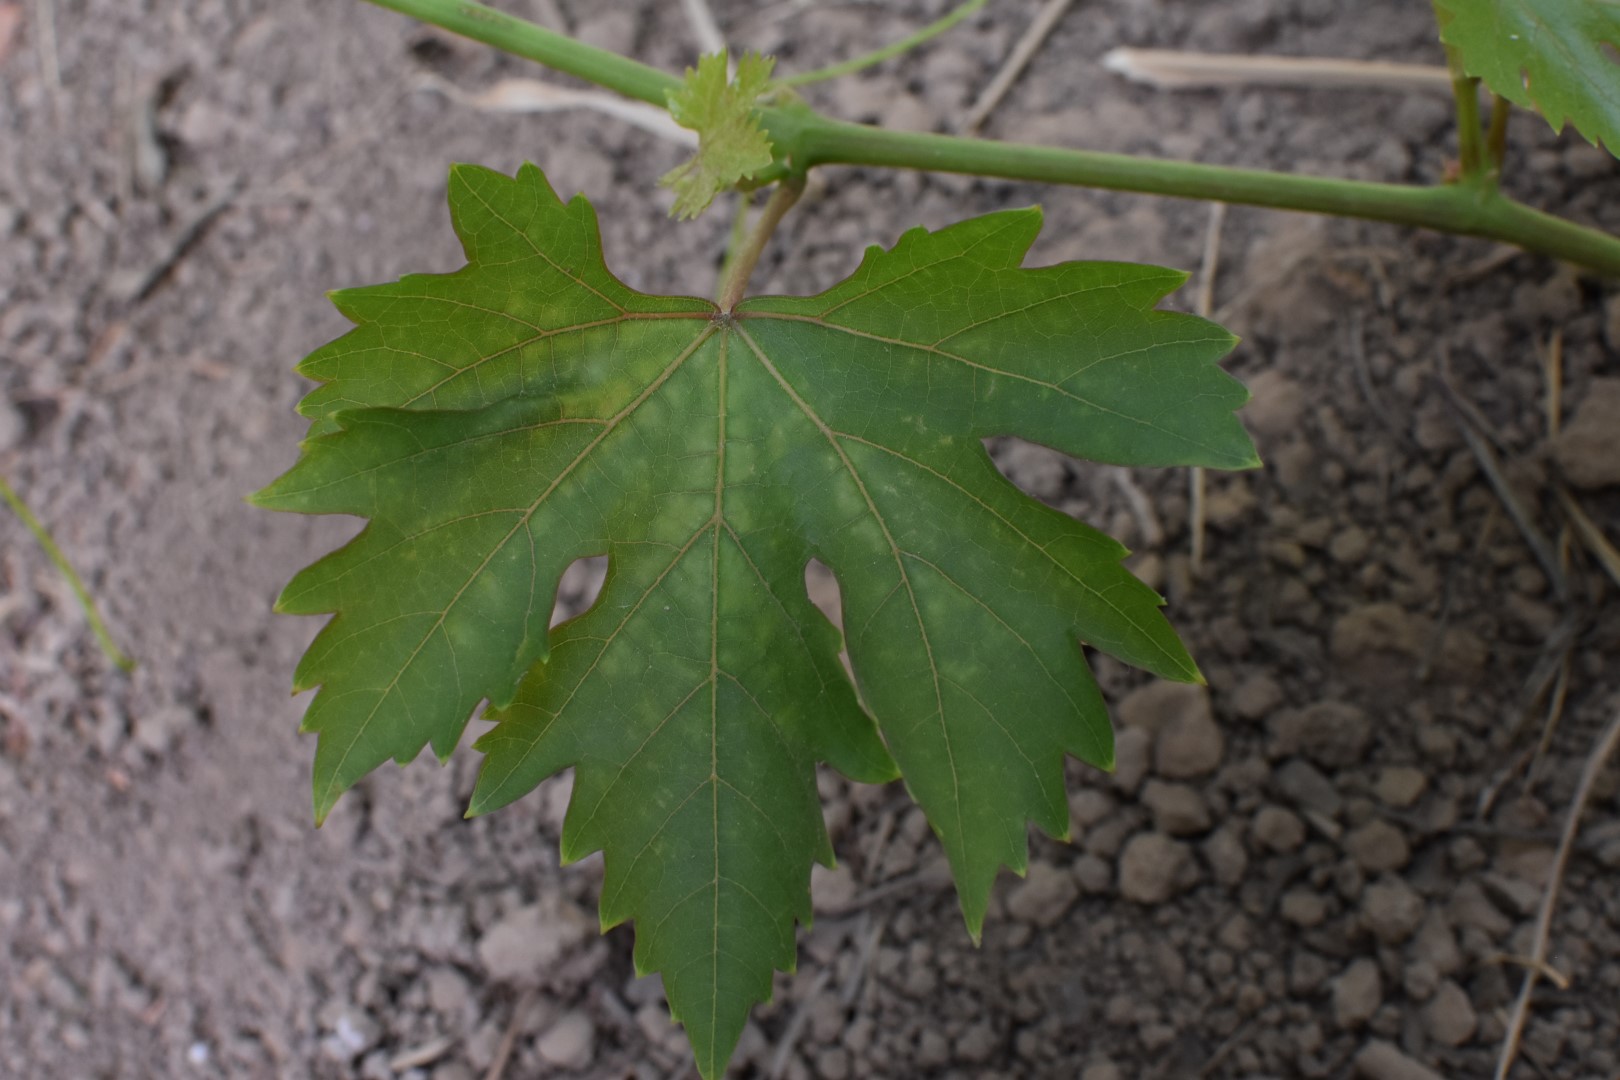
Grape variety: Riasi